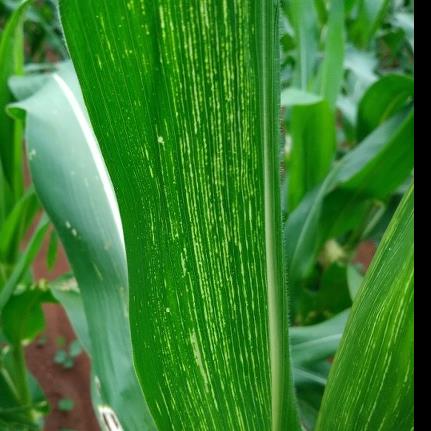
Crop: Maize
Condition: stripe-d